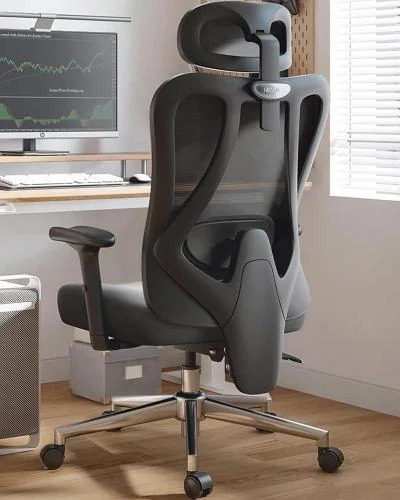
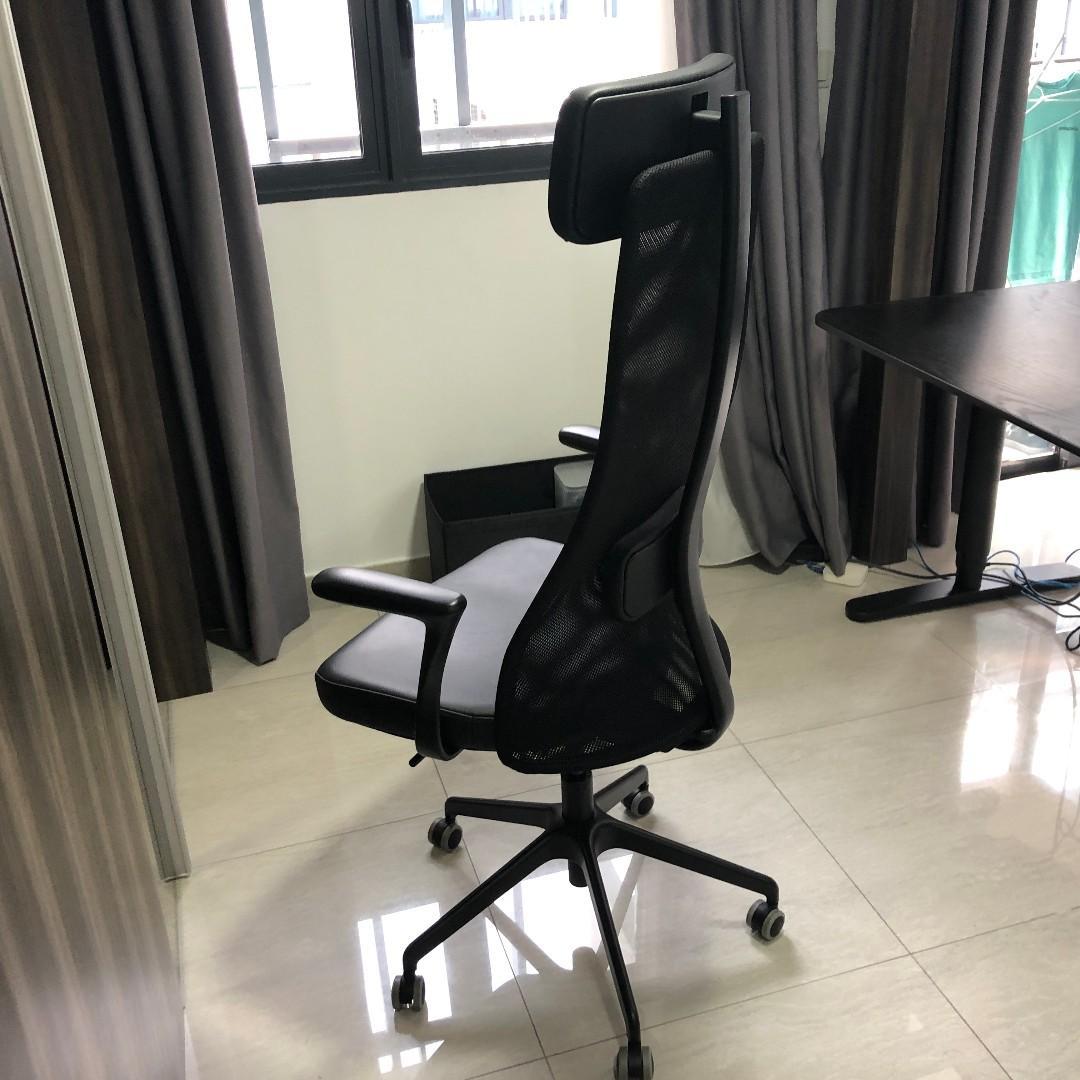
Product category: items_chair
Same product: no